Karnatak University

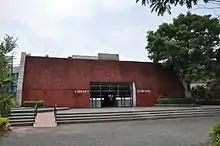
University Main Library

Karnatak University (KUD) is a public state university in Dharwad, Karnataka, India. KUD was officially established in 1950 through the Karnatak University Act, 1949, passed by the legislature of the Bombay Province.